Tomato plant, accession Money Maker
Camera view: horizontal (90 deg, fisheye); turntable rotation: 150 degrees
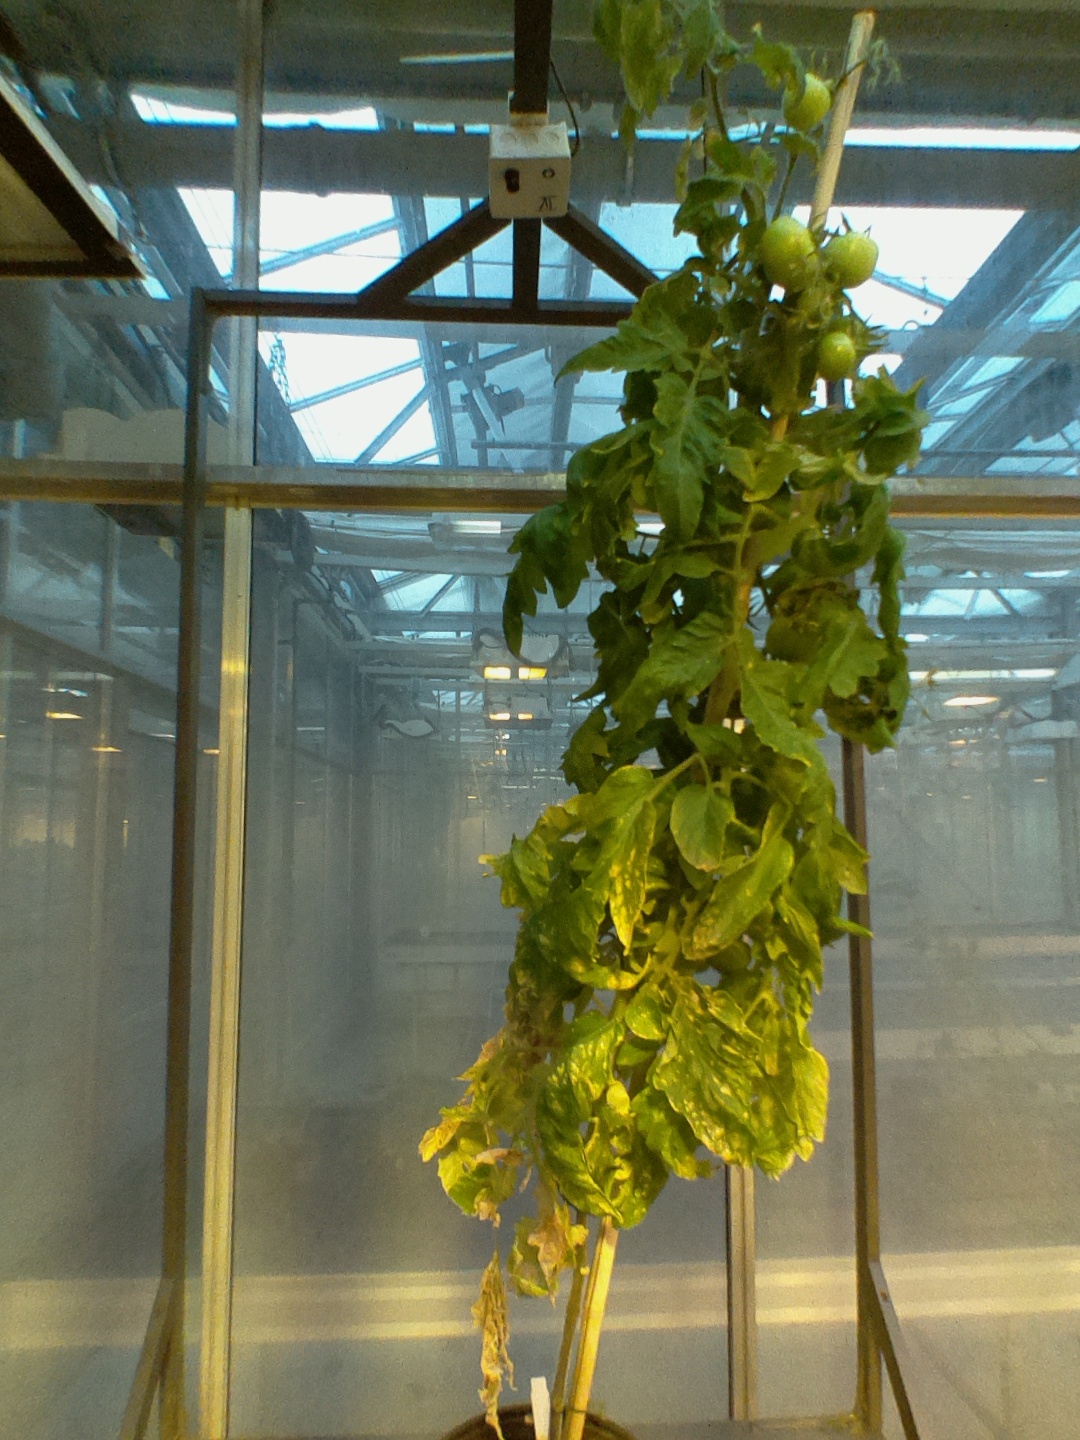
BBCH growth stage 79: 90% -100% of final fruit size